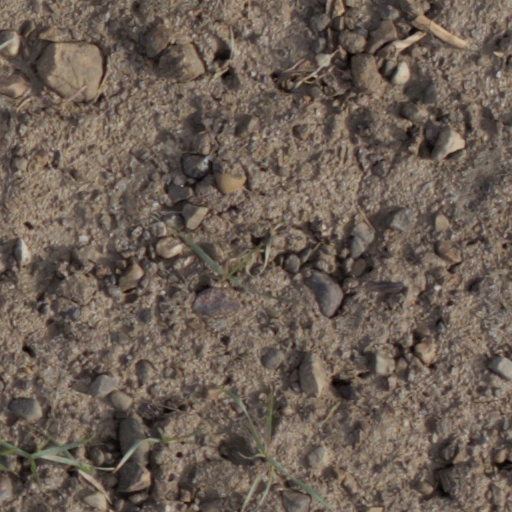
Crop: wheat